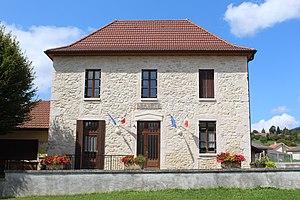
Mairie de Cuzieu.
Cuzieu est une commune française, située dans le département de l'Ain en région Auvergne-Rhône-Alpes.